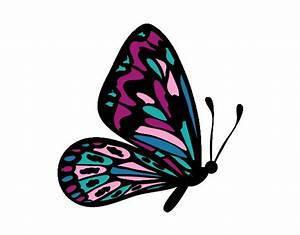
butterfly